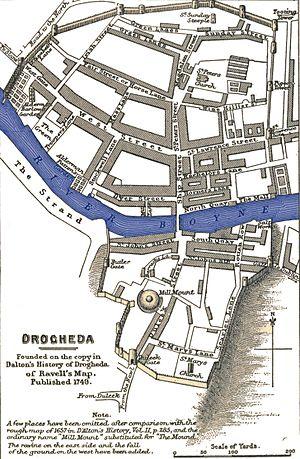
Le siège de Drogheda de 1649 est une bataille ayant eu lieu en septembre 1649 à Drogheda, lors de la conquête cromwellienne de l'Irlande. Elle se solde par la victoire de la New Model Army d'Oliver Cromwell.